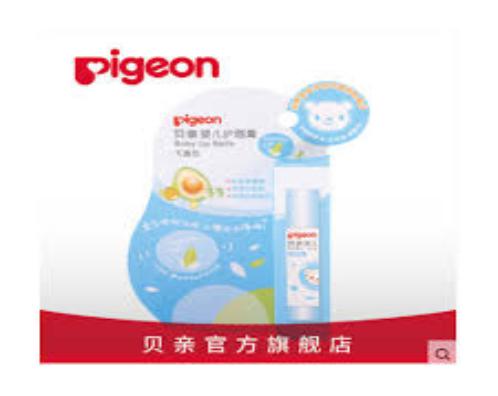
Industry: Necessities